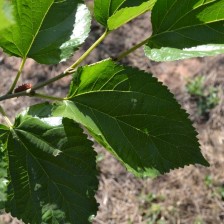
Variety: ChiangMaiBuriram60